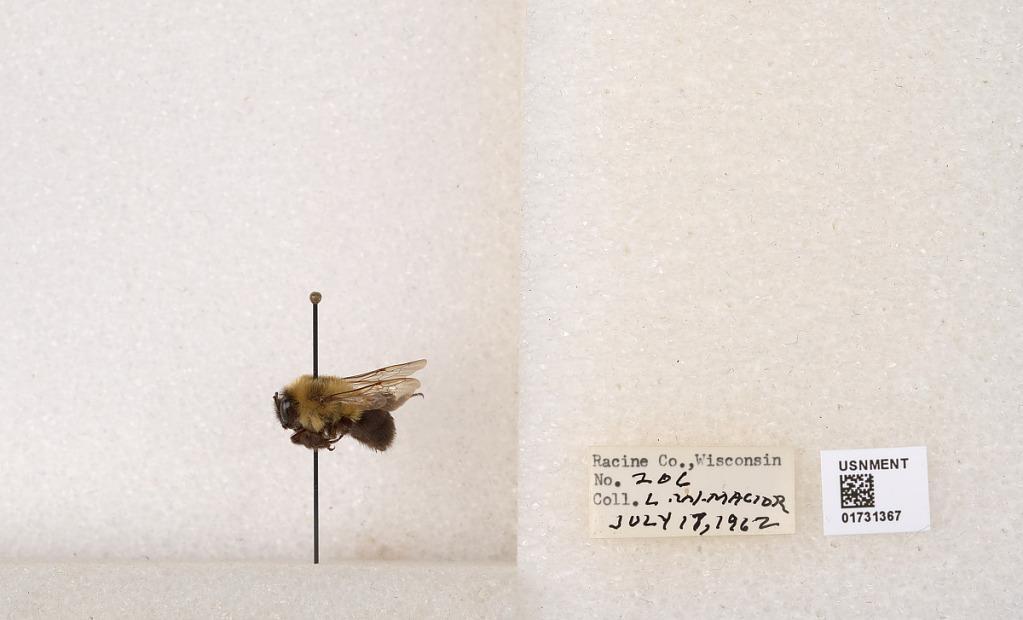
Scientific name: Bombus impatiens Cresson
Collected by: L. Macior
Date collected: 1962-7-17
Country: United States
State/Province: Wisconsin
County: Racine
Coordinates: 42.7299, -87.8123